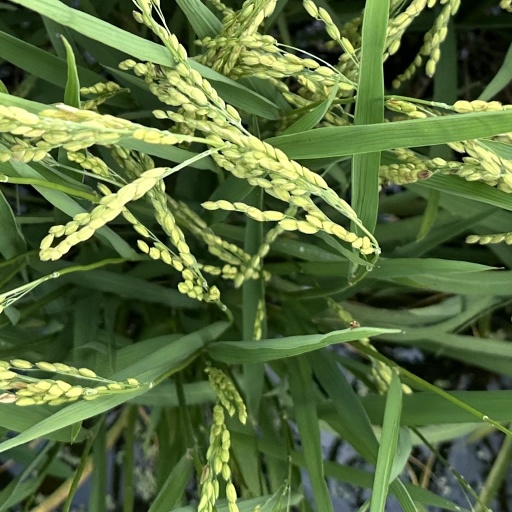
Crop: rice